Biblioteca Municipal de Guayaquil

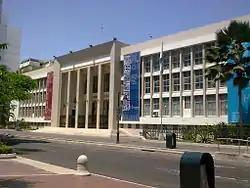
Biblioteca Municipal de Guayaquil

Biblioteca Municipal de Guayaquil (Guayaquil Municipal Library) is a public library in Guayaquil, Ecuador and is operated by the municipal government.